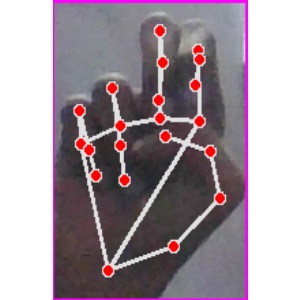
अक्षर: ह